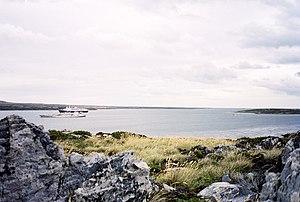
Port William est une grande baie sur la côte est de Malouine orientale, l'une de deux principales îles des îles Malouines. Un détroit appelé « the Narrows » mène à Stanley Harbour.